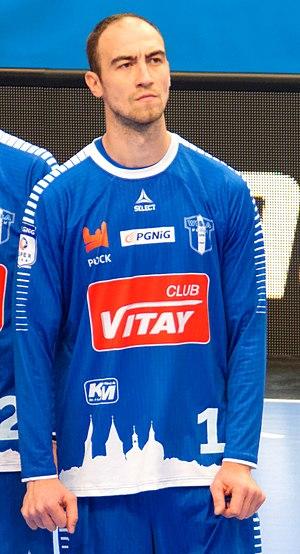
Rencontre de phase de groupe de la Ligue des champions 2016-17. A Coubertin, le 2 octobre 2016.